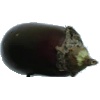
Label: Eggplant 1